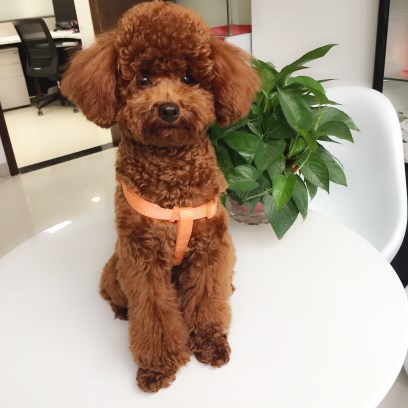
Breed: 2925-n000114-toy_poodle